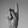
ASL letter: K